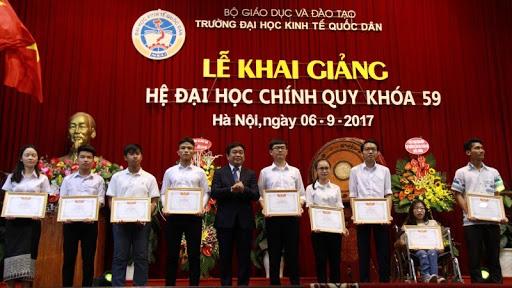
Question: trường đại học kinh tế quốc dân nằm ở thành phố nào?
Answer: thành phố hà nội